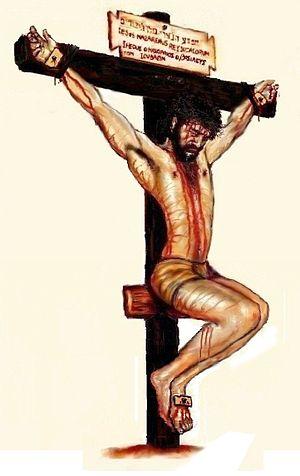
Le sedile, appelé aussi sedula ou sedicula, est une pièce de bois de forme variée fixée à mi-hauteur du stipes d'une croix et sur lequel les crucifiés pouvaient s'asseoir. Cette pièce prolongeait le supplice du crucifiement en lui permettant de mieux respirer.